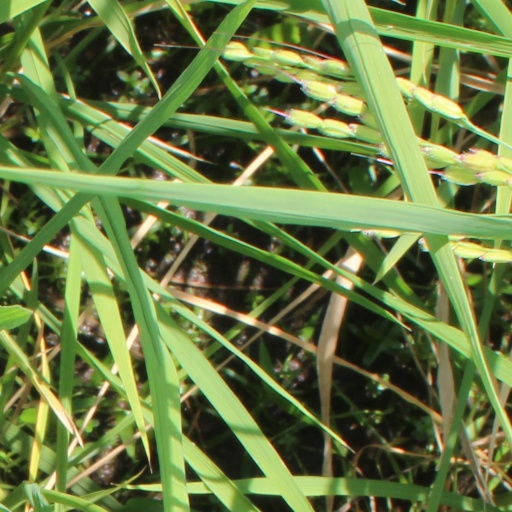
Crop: rice